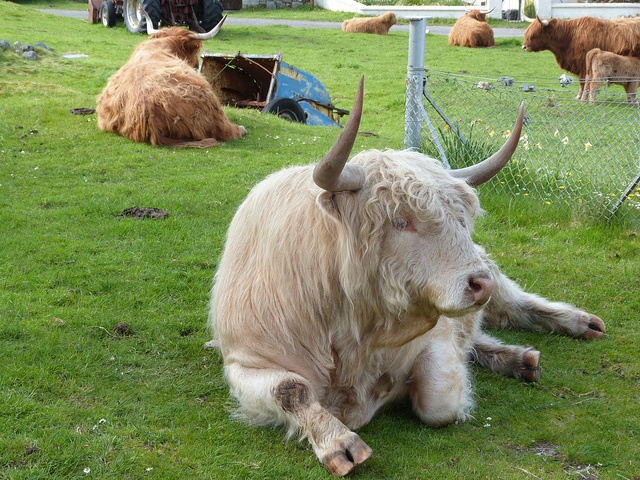
Hairy cows with big horns laying on the grass
A white bison laying on the grass, surrounded by other bison.
A herd of Scottish long haired cattle laying in a field.
A goat grazing in the grass with its long horns.
An uncommon picture of a single person inside this picture.